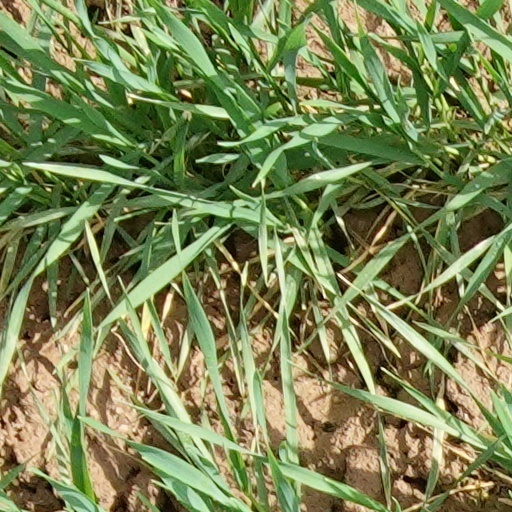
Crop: wheat